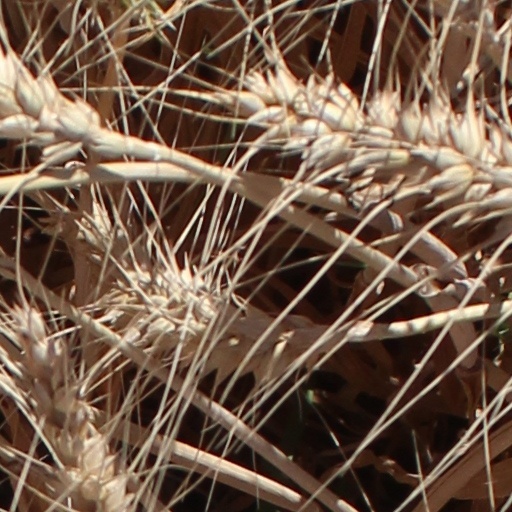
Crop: wheat